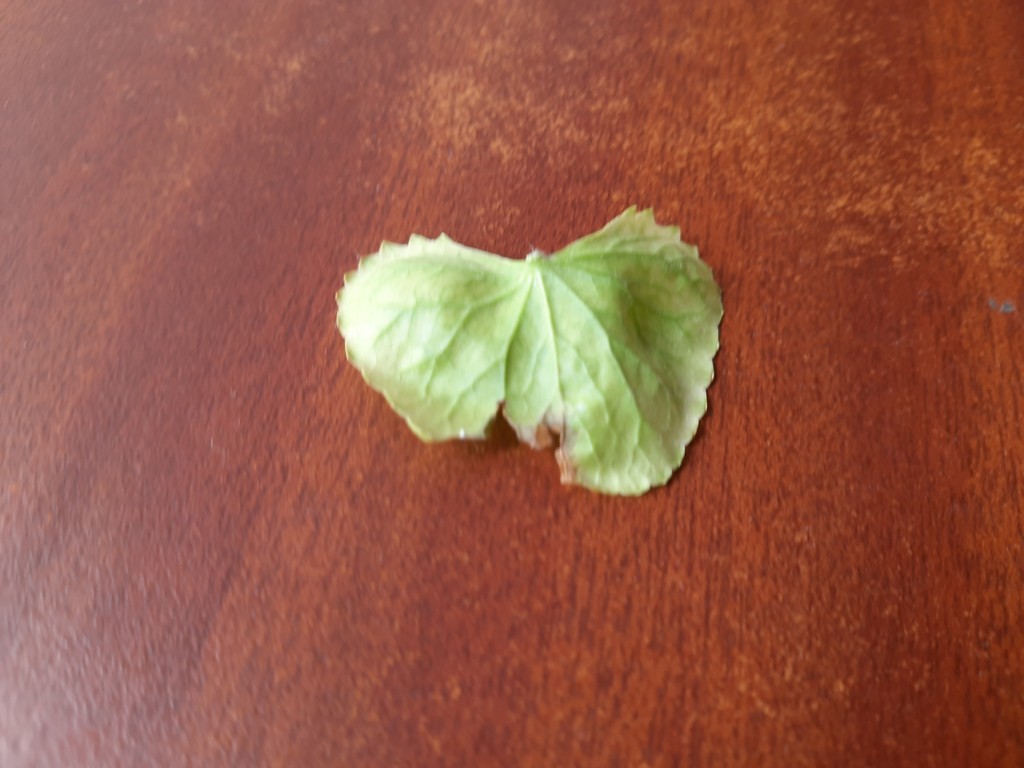
Label: Unhealthy